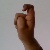
The image shows a hand gesture representing the letter 'X' in Indian Sign Language.